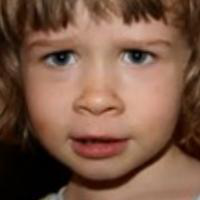
Age group: age 01-10